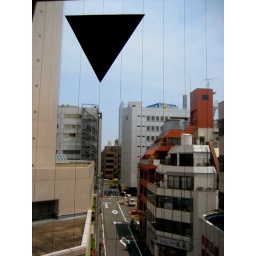
We were told that the red triangles on the window represented being near an emergency exit (not gay pride).